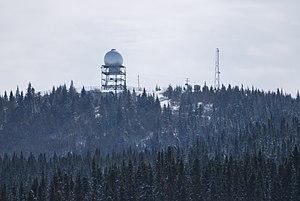
Site du radar secondaire de surveillance autonome (ISSR), désignation YMT, vu de la route 167 entre Chibougamau et Mistissini, près du mont Cummings.